Laad Bazaar

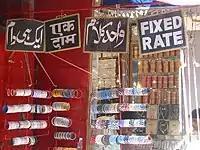

This market has been in operation since the time of the Qutb Shahis, prior to the reign of the Nizams. It is close to landmarks such as Charminar and Makkah Masjid. Additionally, towards the southeast of the bazaar lie the palaces built by different Nizams, including the Chowmahalla Palace.